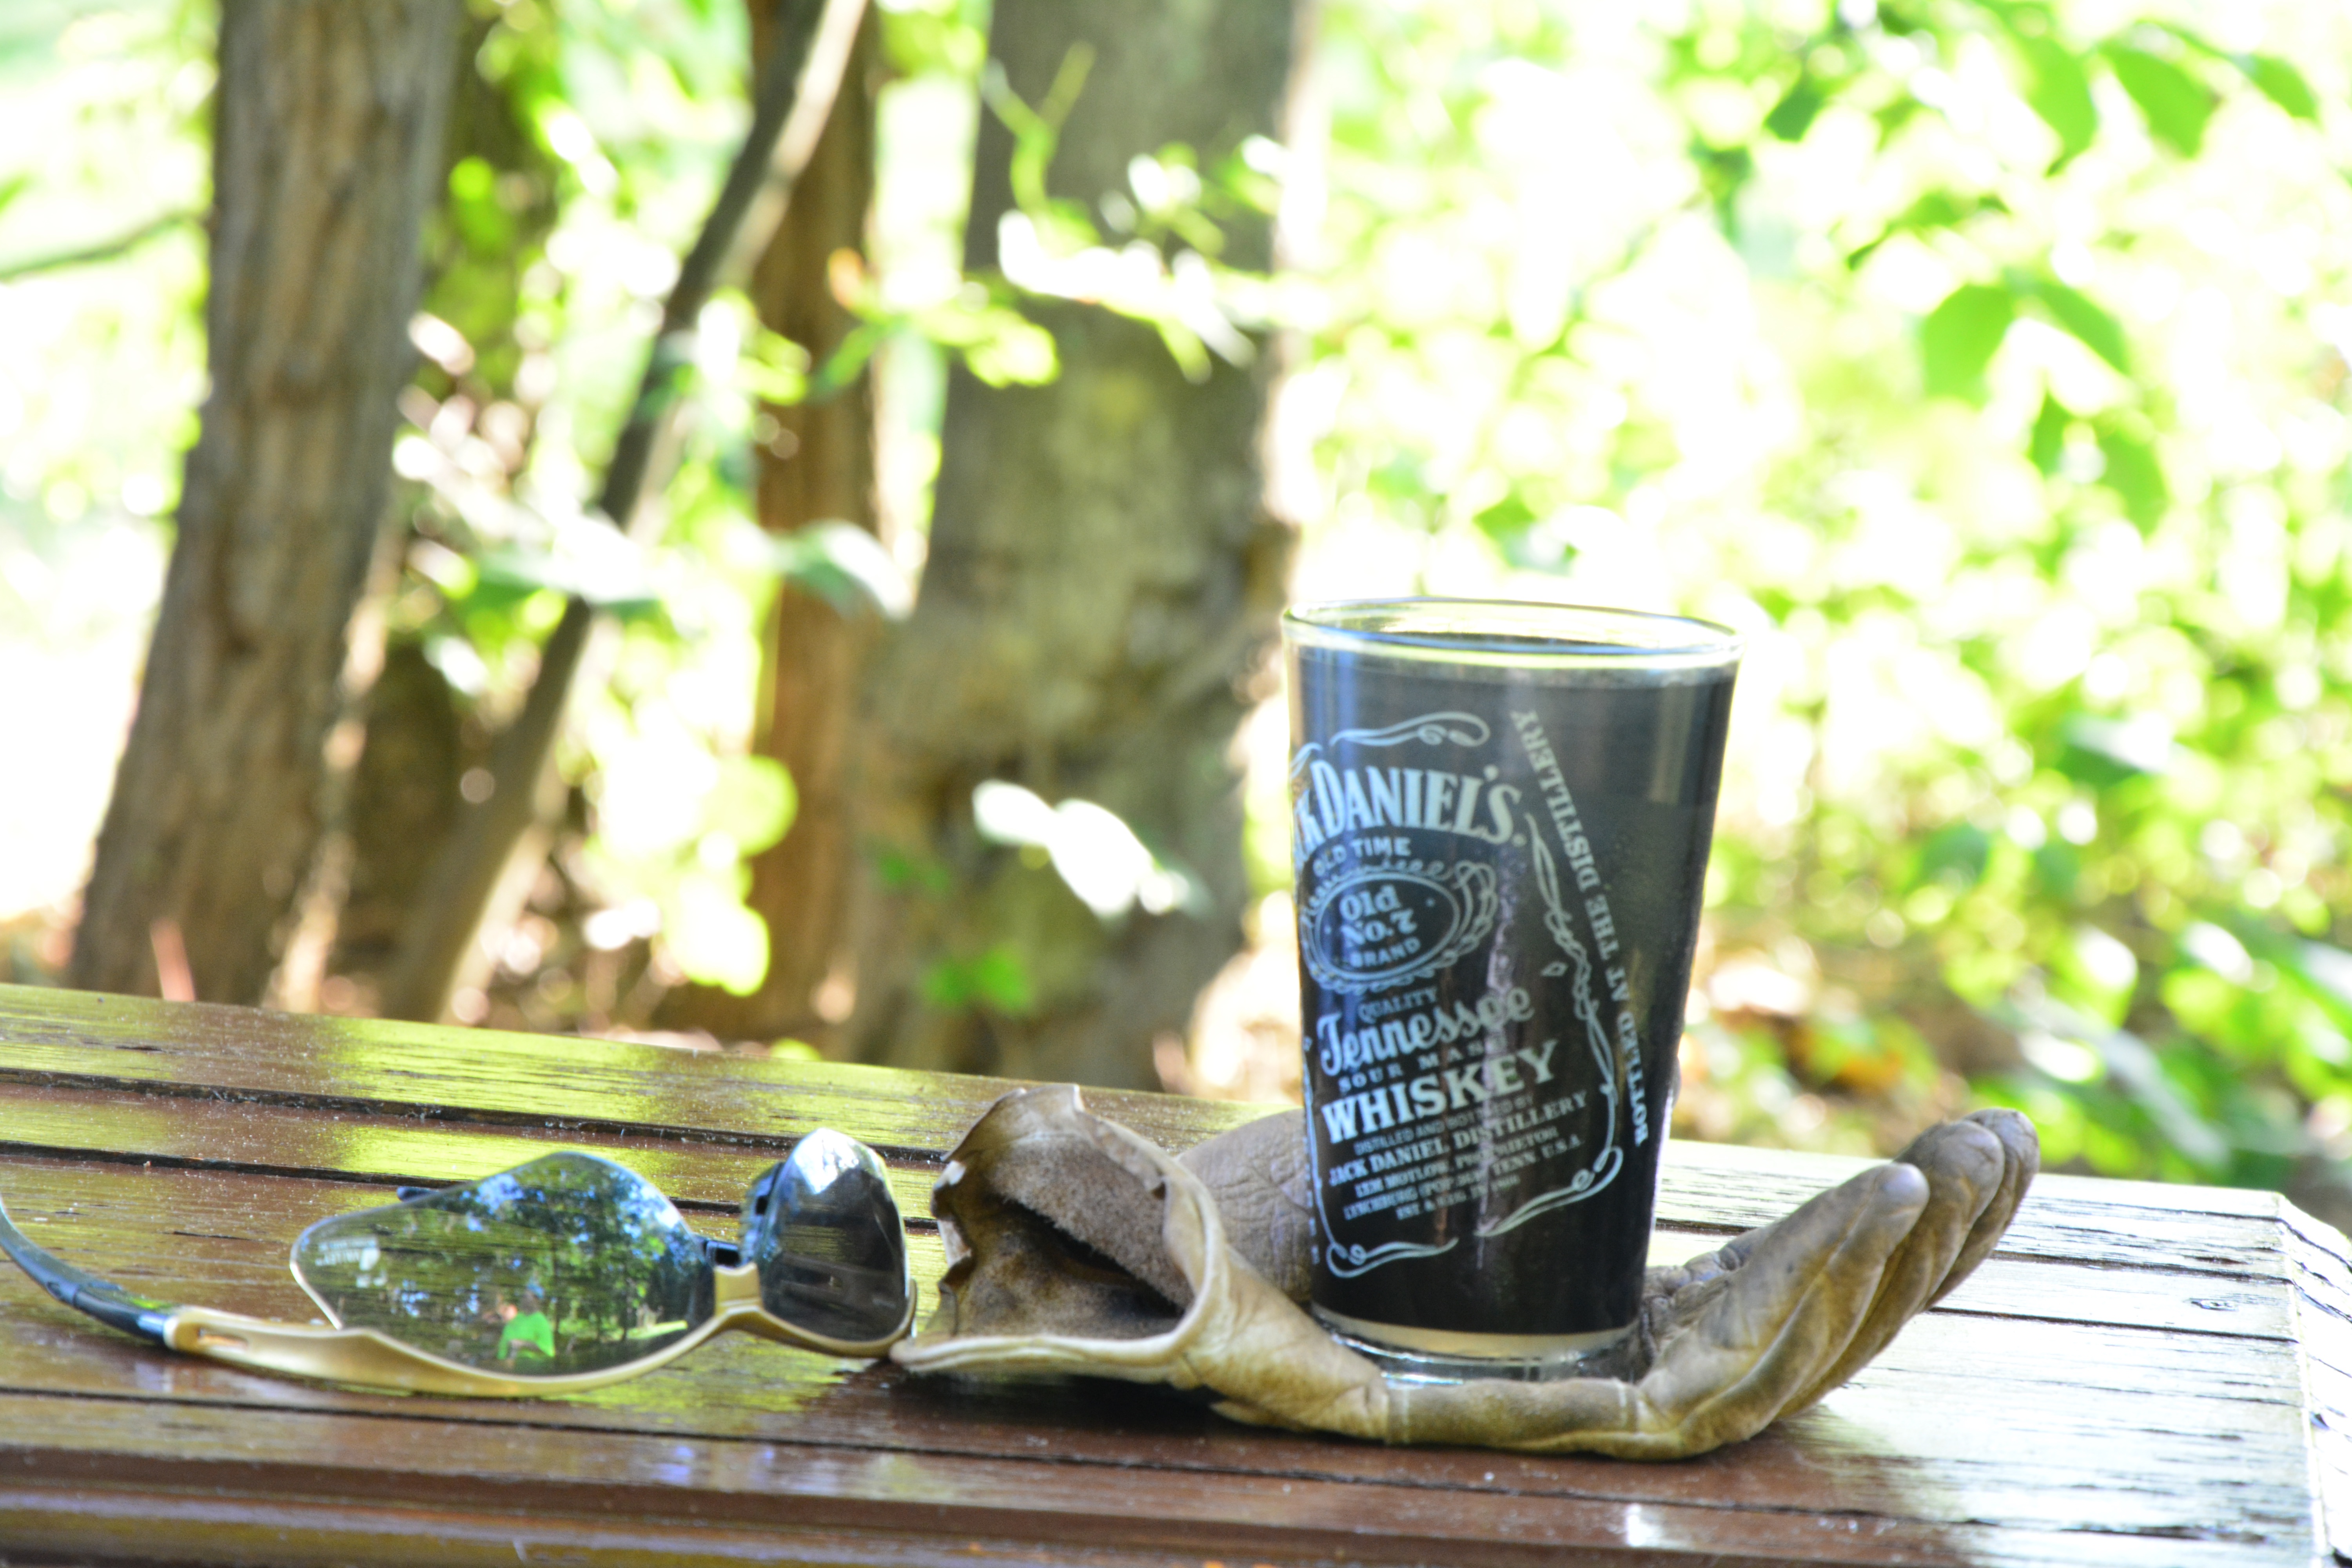
glass, drink, lighting, man made object